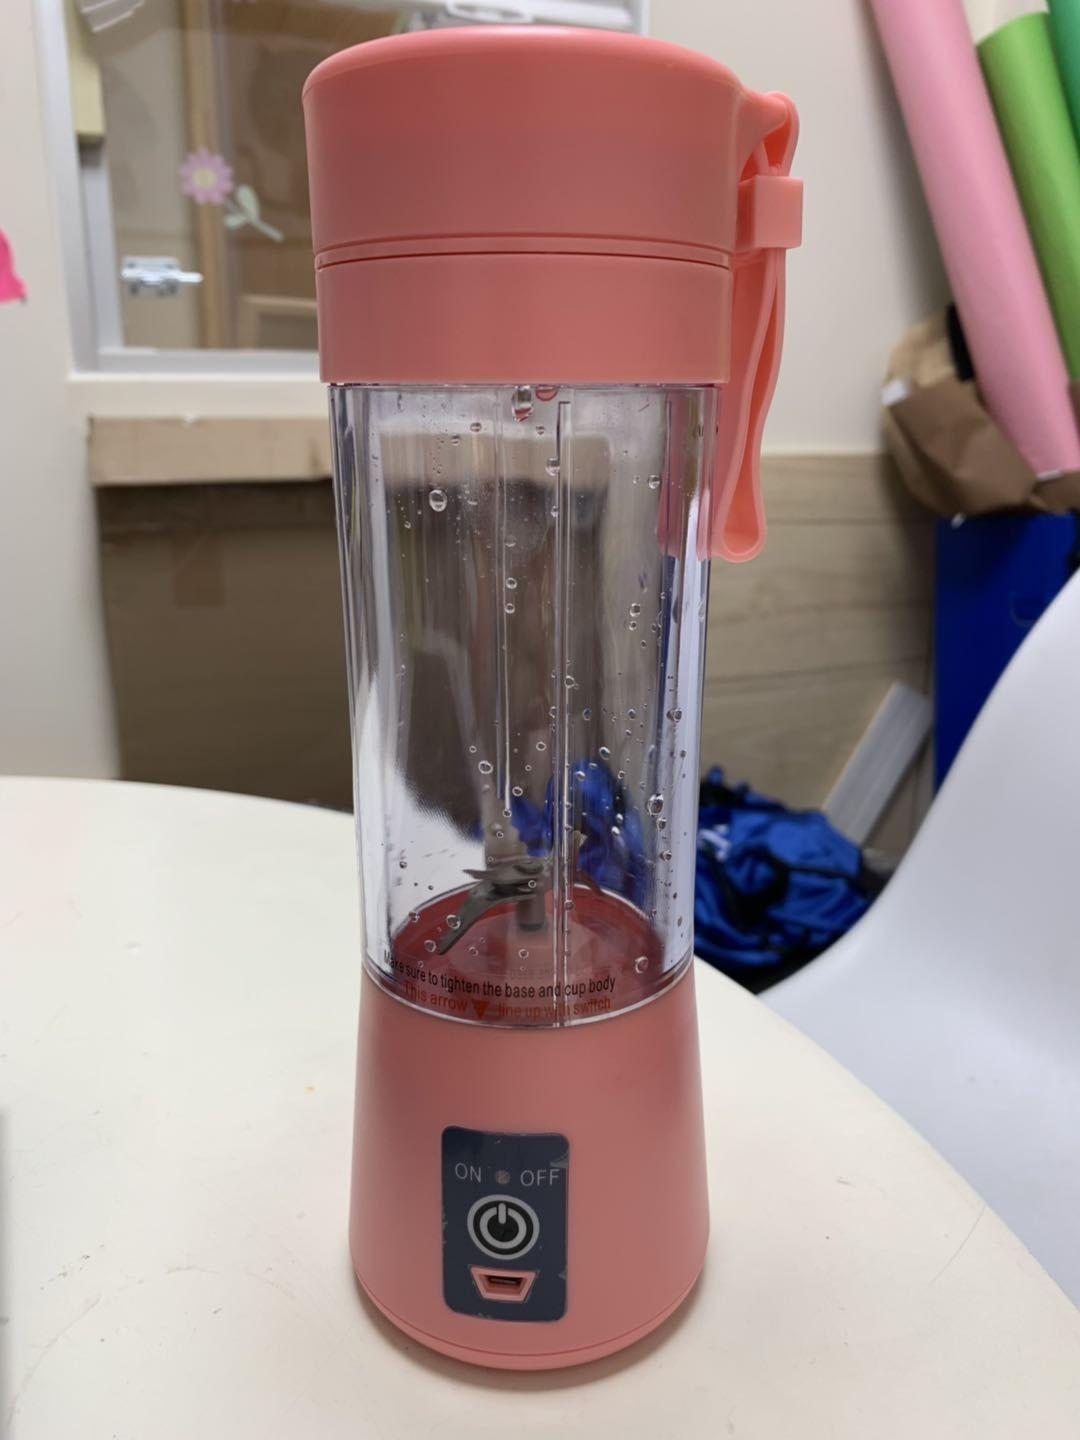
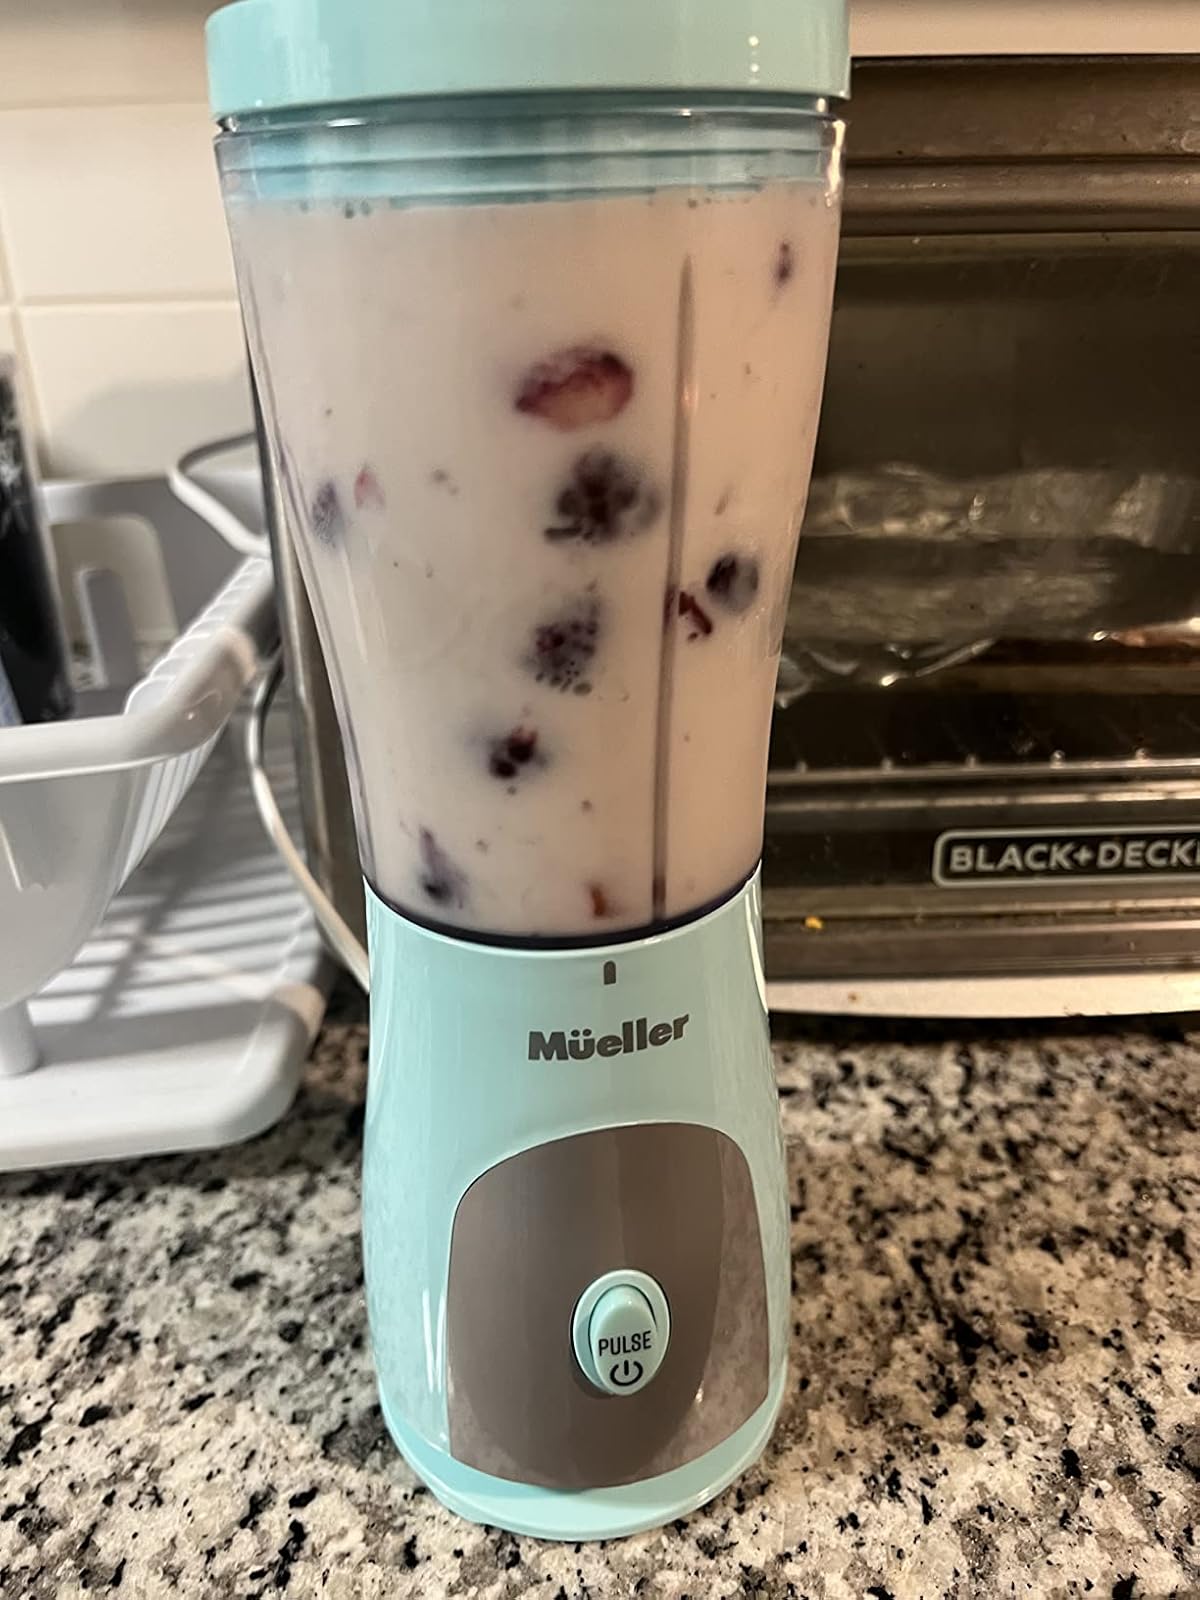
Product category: items_blender
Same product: no